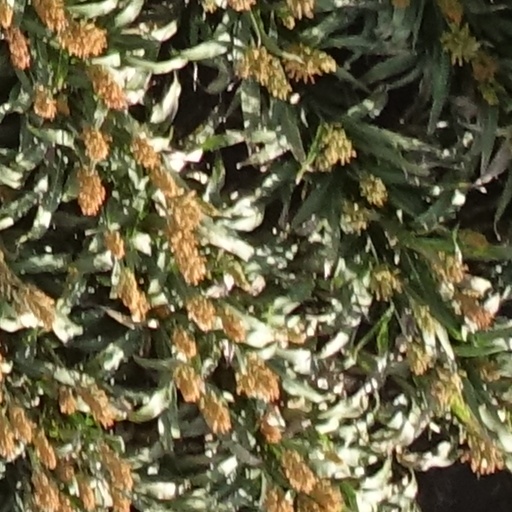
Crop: sorghum